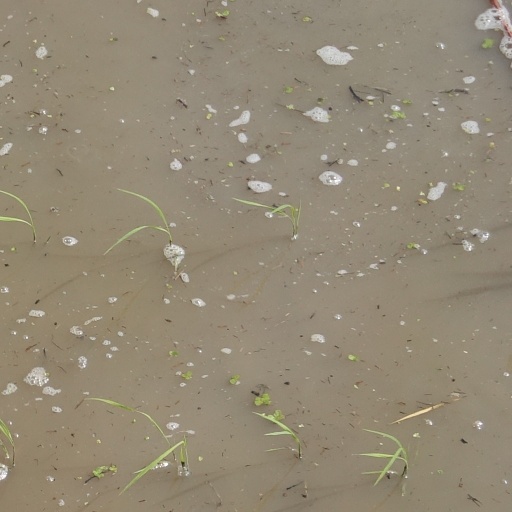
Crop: rice